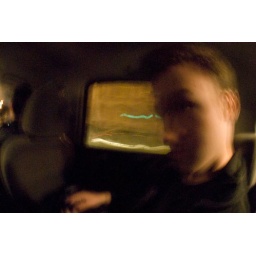
taken by sean in the back of a car whilst viewing houses